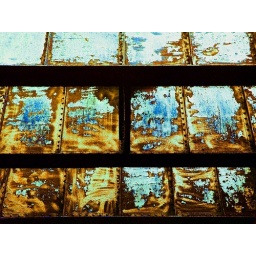
This is a color mod of rusty bridge in Pittsburgh